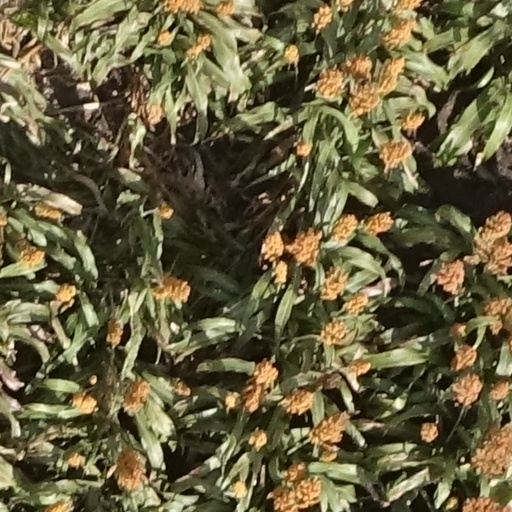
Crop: sorghum